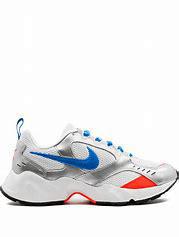
Brand: Nike
Model: Air Heights